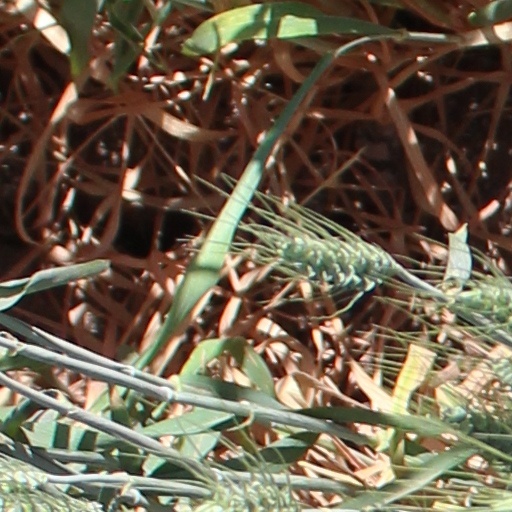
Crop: wheat